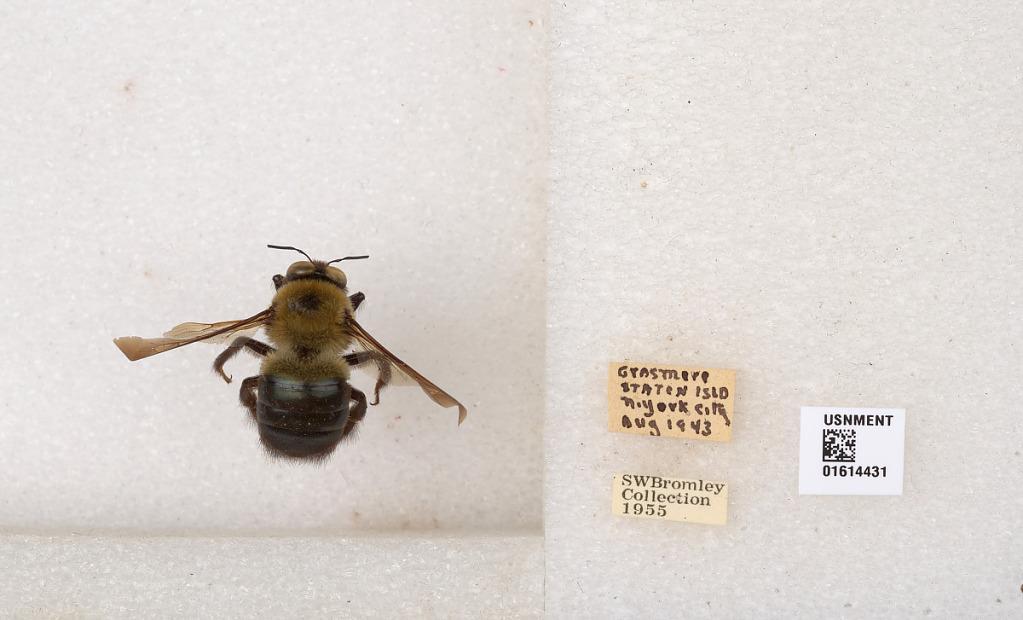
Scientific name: Xylocopa (Xylocopoides) virginica virginica (Linnaeus)
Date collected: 1943-8-1
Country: United States
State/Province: New York
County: Richmond
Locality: Grasmere, Staten Island
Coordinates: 40.6043, -74.0871